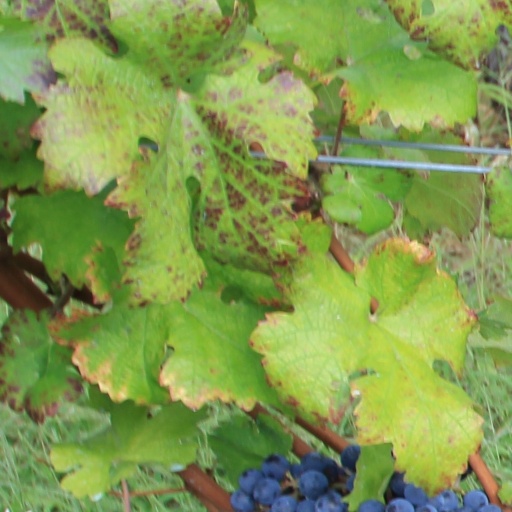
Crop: grape